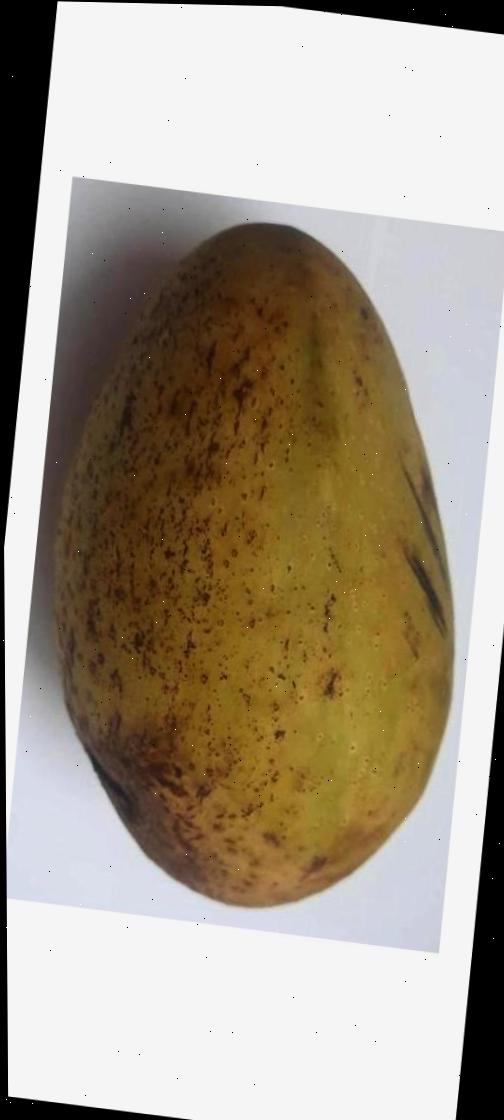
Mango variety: Ashshina Classic